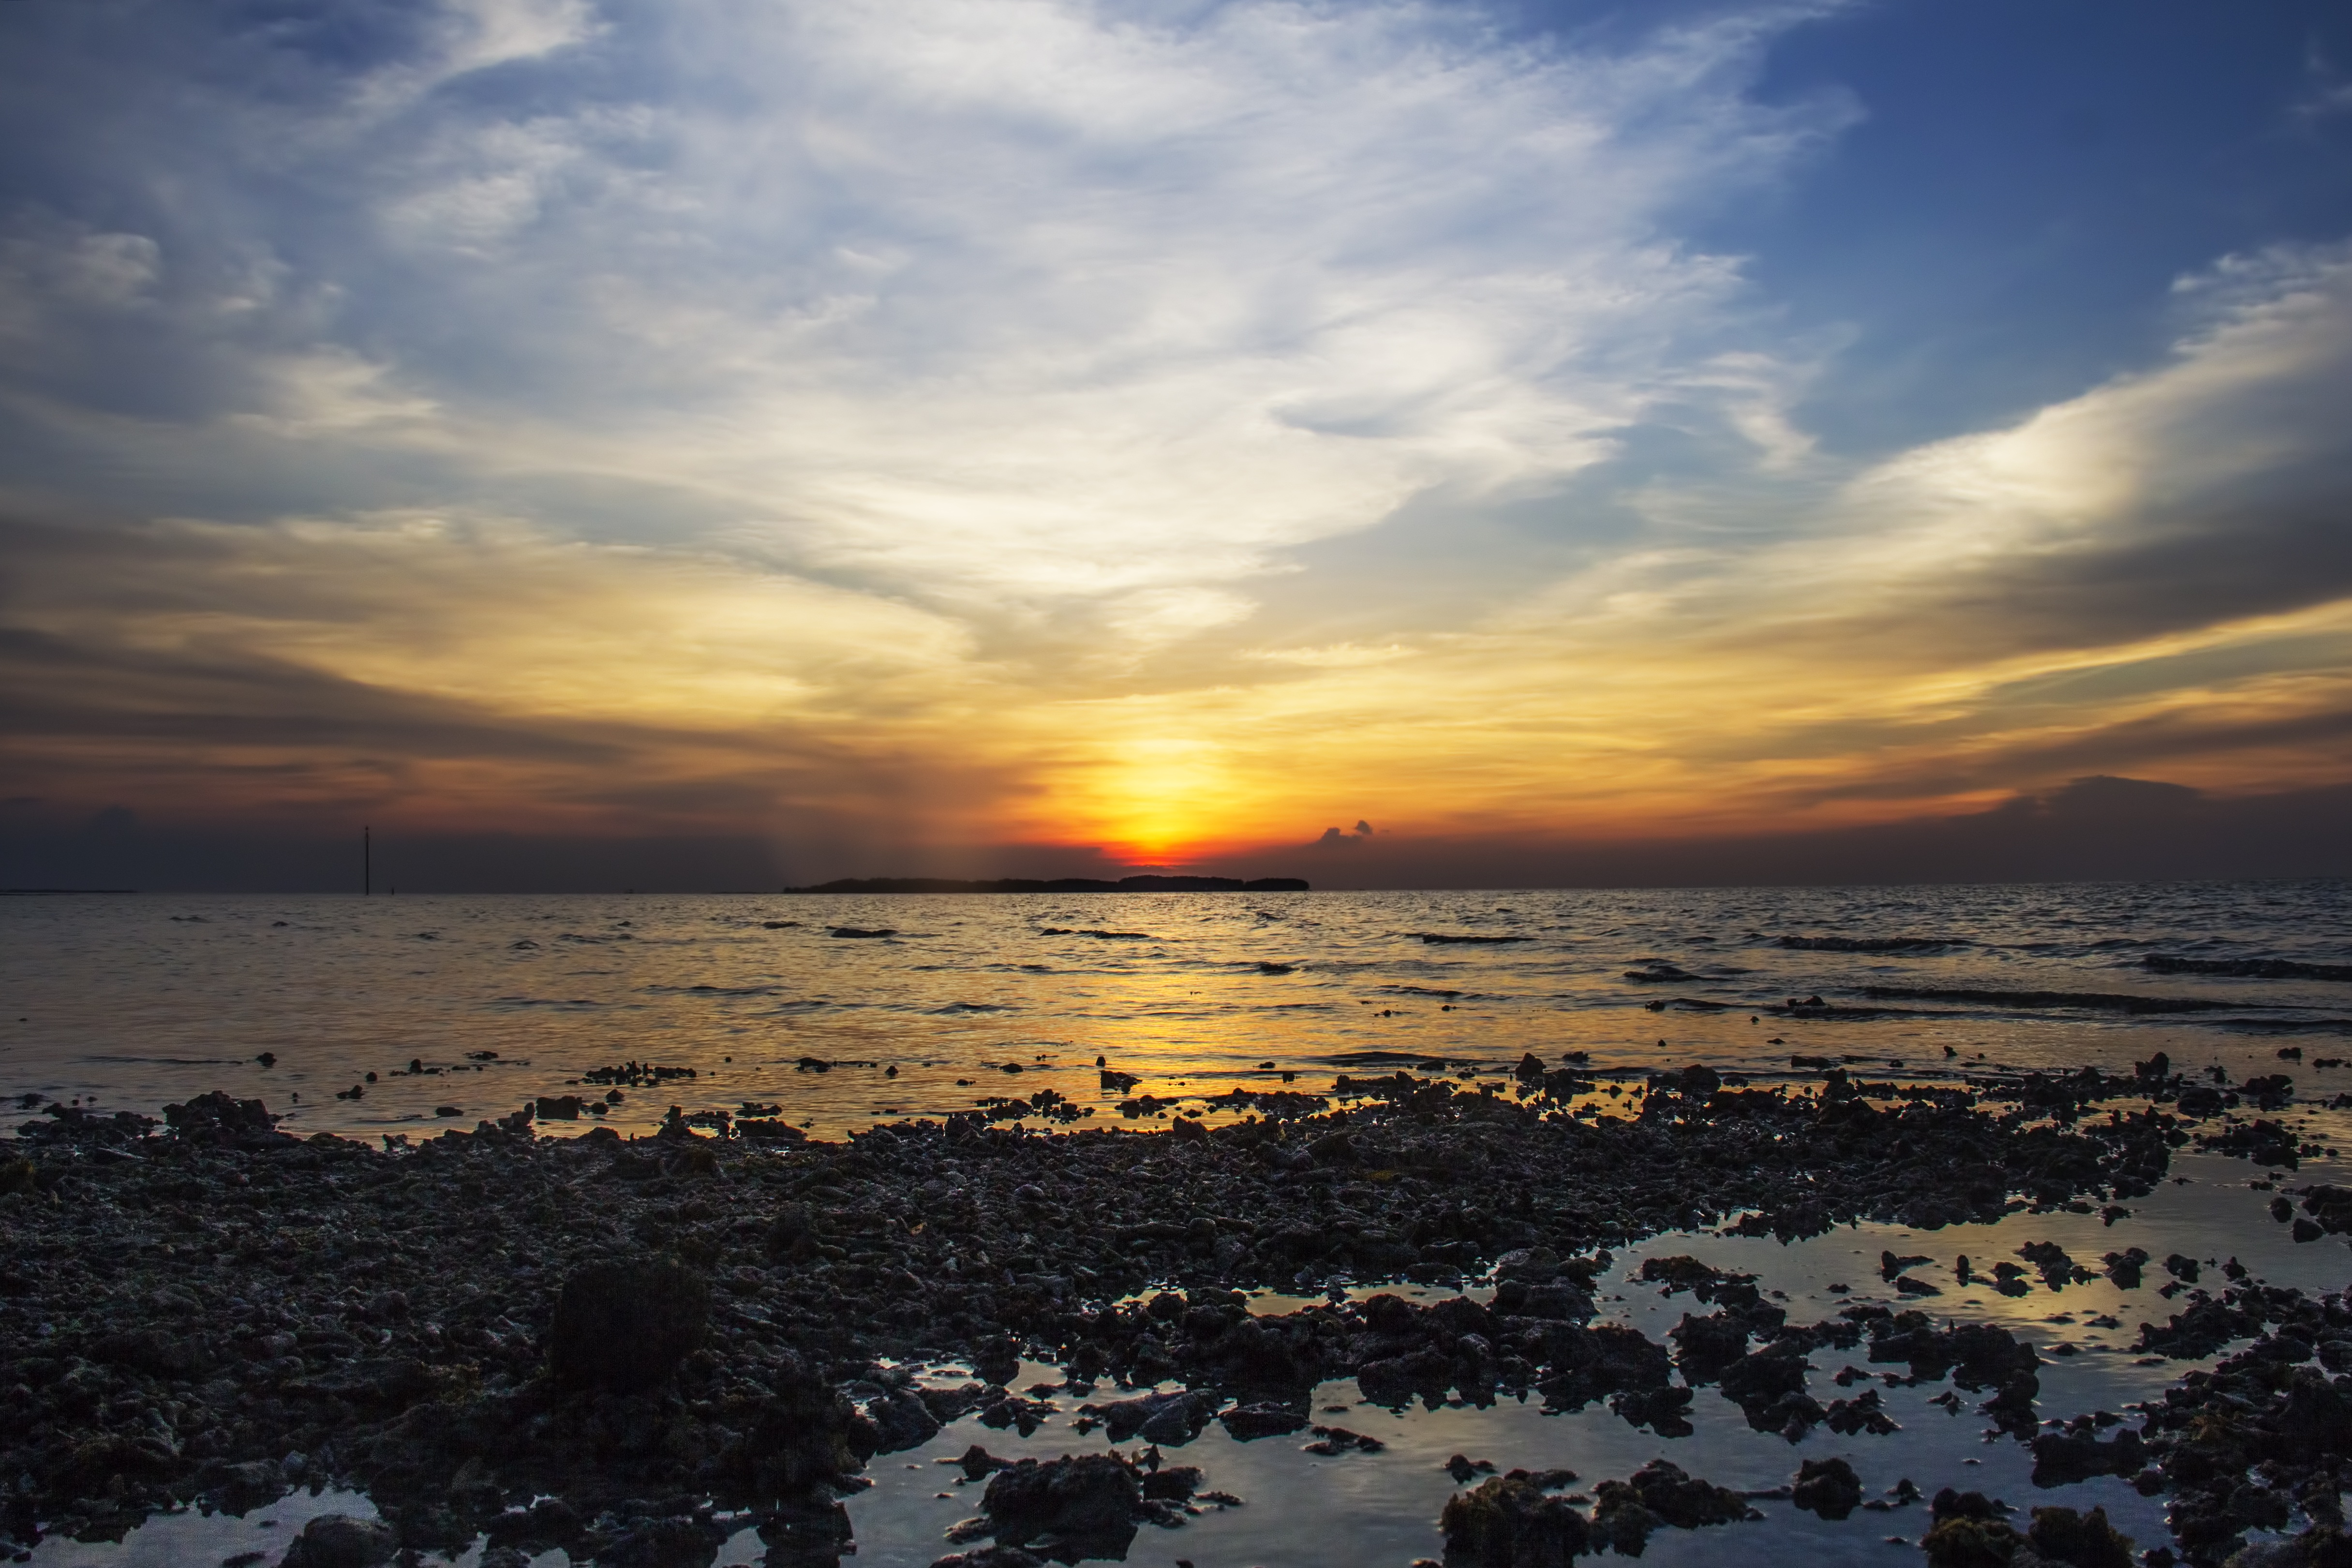
beach, landscape, sea, coast, nature, sand, ocean, horizon, cloud, sky, sun, sunrise, sunset, sunlight, morning, shore, wave, dawn, dusk, evening, reflection, bay, body of water, rocks, afterglow, wind wave